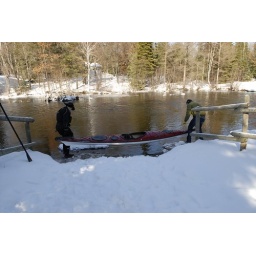
trying to avoid rocks while putting the boat in the water